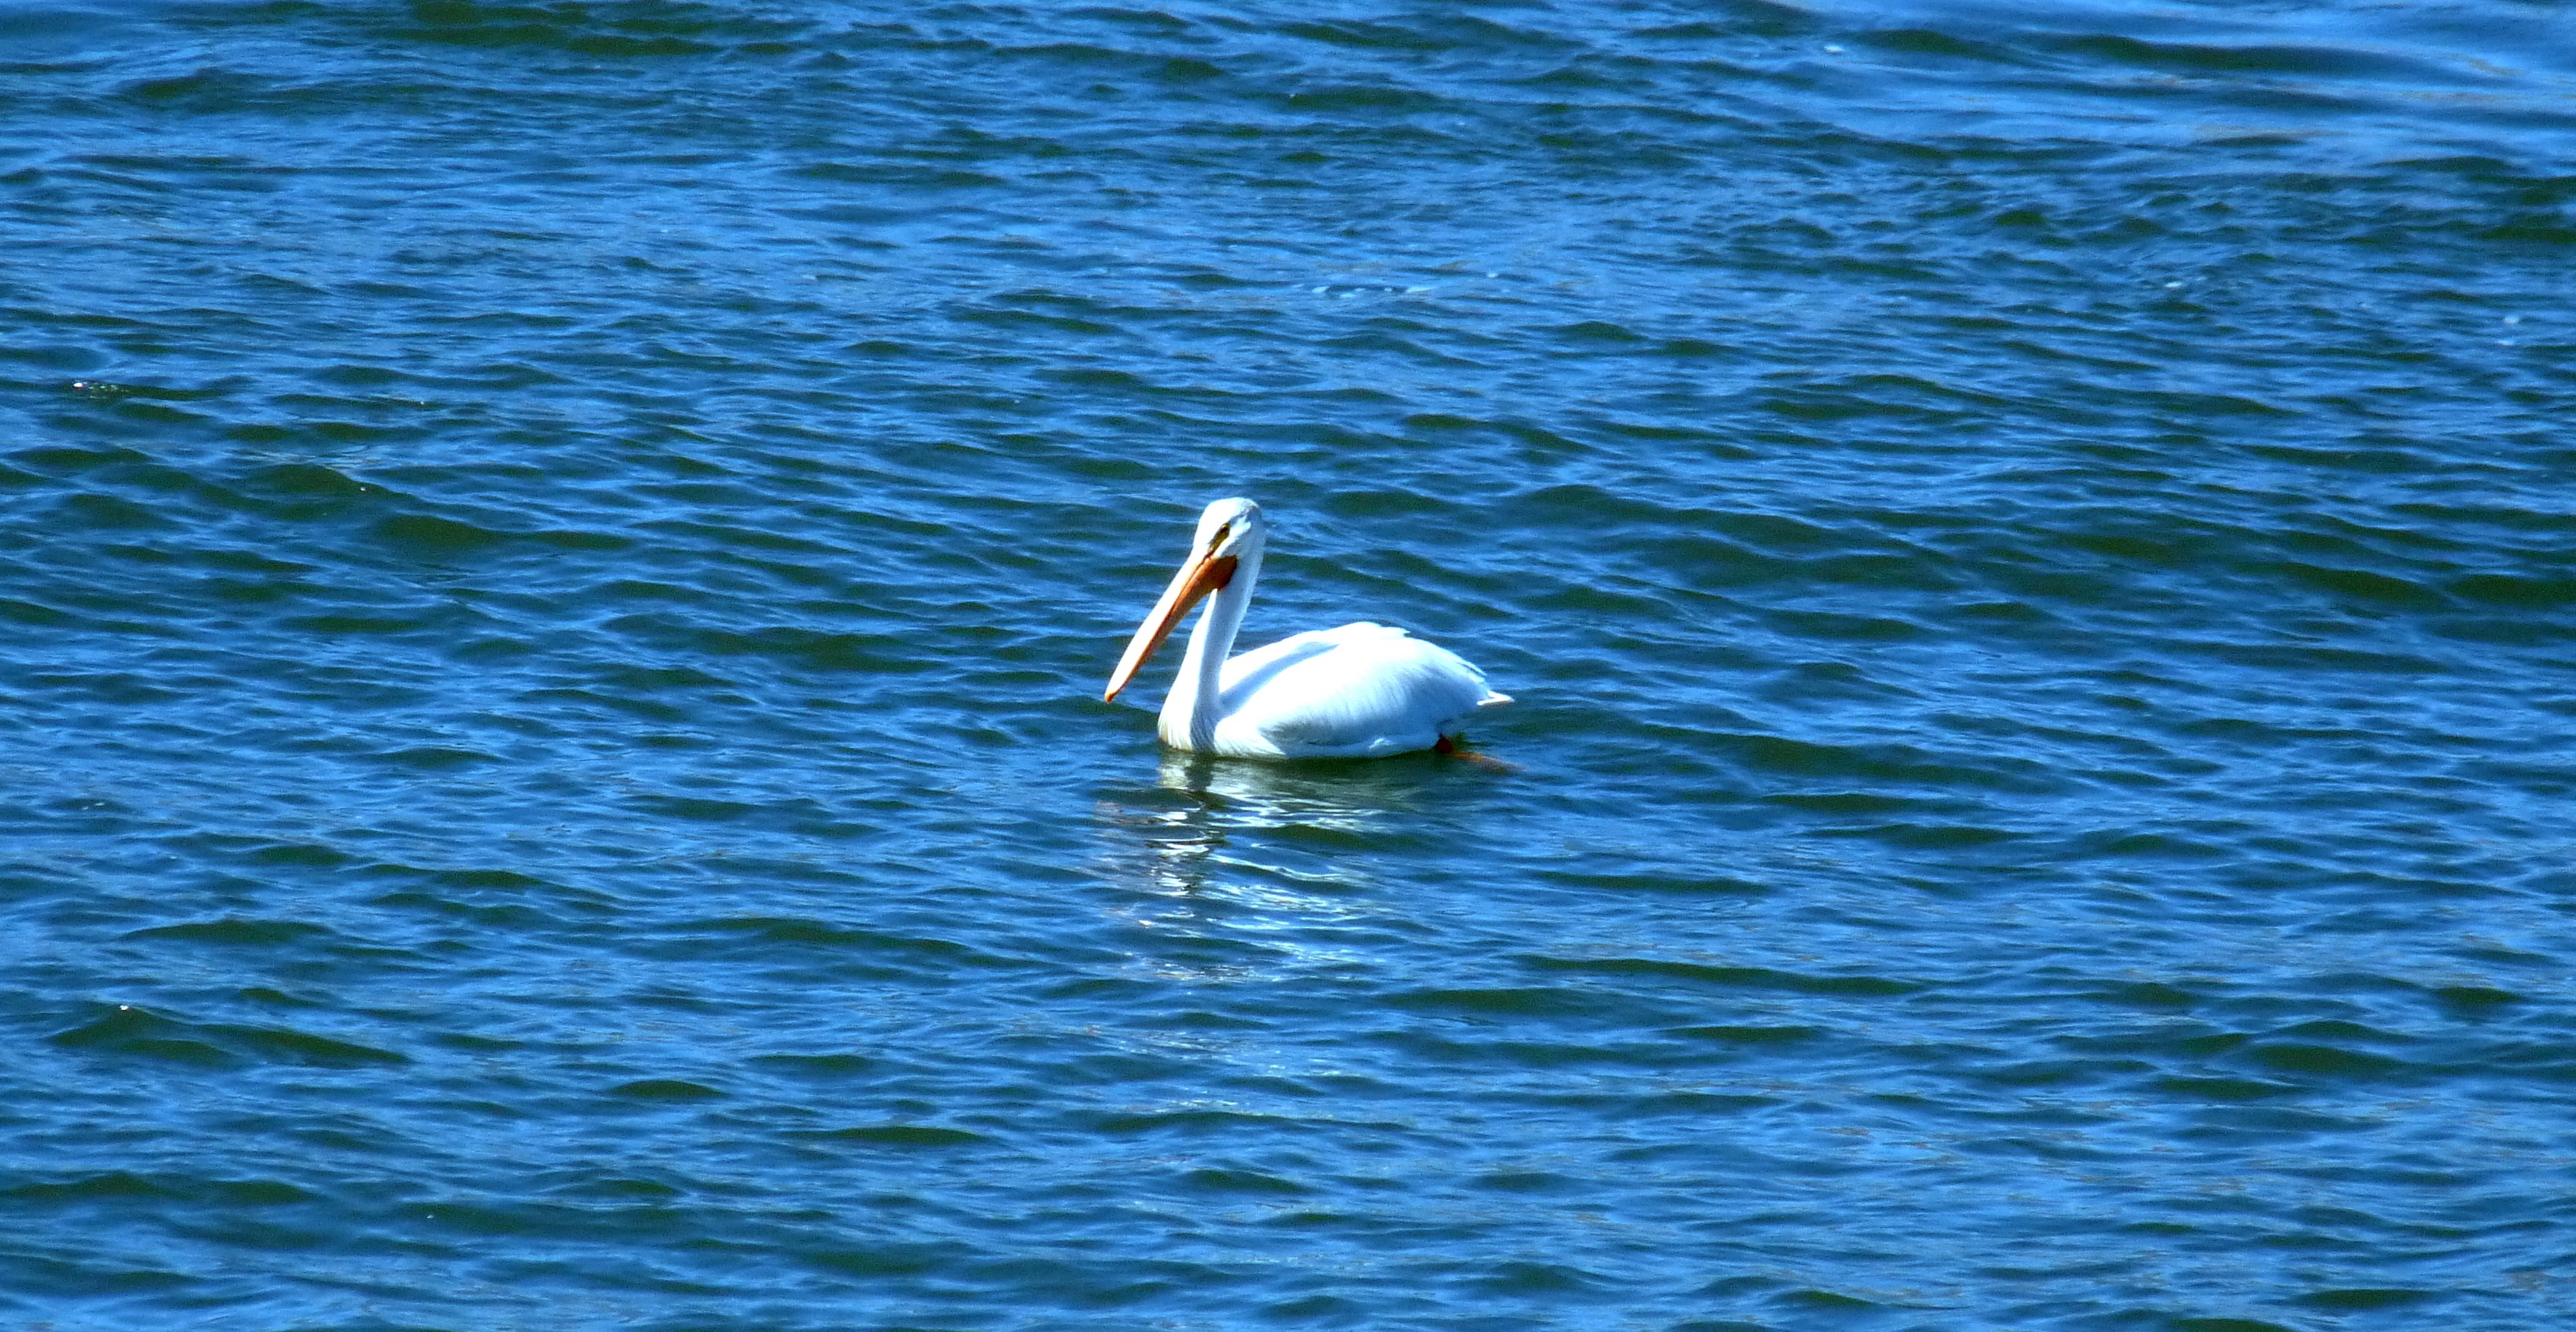
sea, water, bird, white, lake, pelican, seabird, fauna, swimming, long, swan, vertebrate, large, bill, water bird